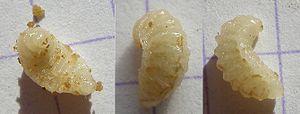
Larve d'Eurytoma amygdalis extraite d'une amande (Prunus dulcis) début janvier. Les fruits parasités restent attachés à l'arbre.